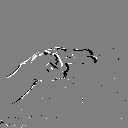
ASL letter: h